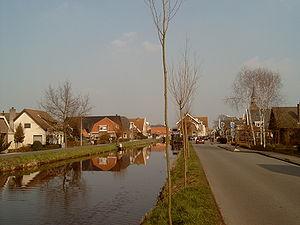
Molenaarsgraaf est un village qui fait partie de la commune de Molenlanden dans la province néerlandaise de Hollande-Méridionale.